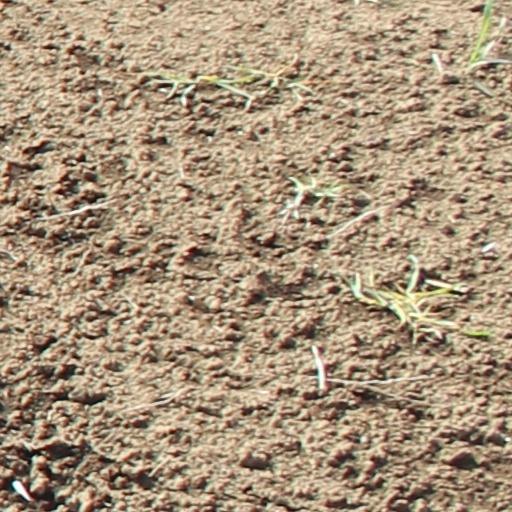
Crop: wheat